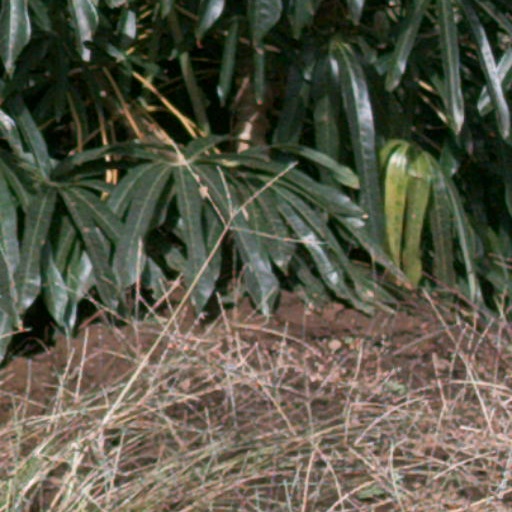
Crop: cassava